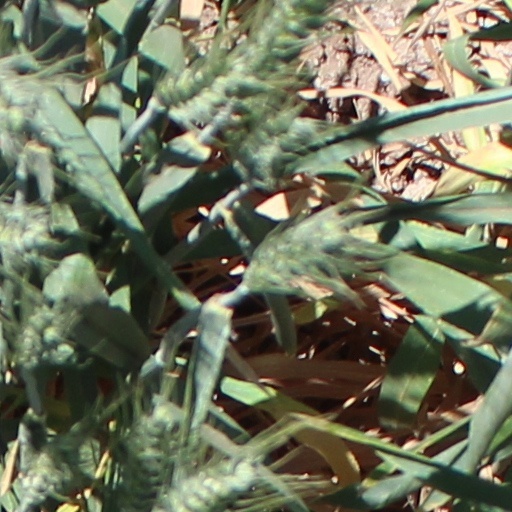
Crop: wheat